Perunchani Dam

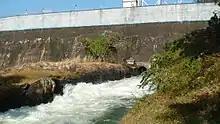
Pechiparai dam, the first dam of the Kodiyar Irrigation System

The dam is part of the Kodiyar Irrigation System, as its stored waters are utilized only through a combined canal system which provides irrigation to a total command area of . The irrigation system consists of four dams and associated storage reservoirs, anicuts, and canal system. The first project to be implemented under this system was the Pechiparai dam, built during 1948–53; the Kodiyar Left Bank Canal (KLBC) taking off from this dam feeds the Puthen dam, which is a weir that was remodeled under World Bank assistance during the 2000s. The next two dams to be built were the Chittar dam I and Chittar dam II in the period from 1964 to 1970; the storage waters of these two reservoirs were also fed into the KLBC. The storage from the Perunchani reservoir is also fed into the Puthen weir.